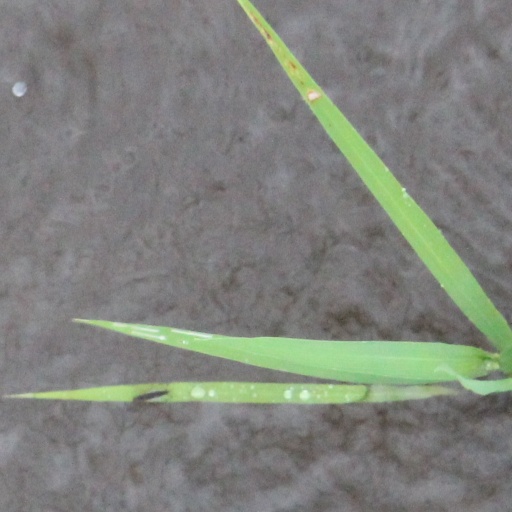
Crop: rice